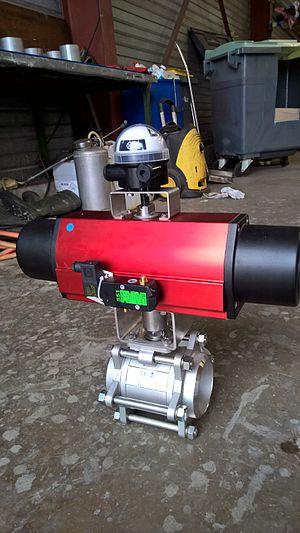
Vanne à actionneur pneumatique, avec électrovanne de commande sur l'actionneur
Une électrovanne ou électrovalve est une vanne commandée électriquement. Grâce à cet organe, il est possible d'agir sur le débit d'un fluide dans un circuit par un signal électrique.